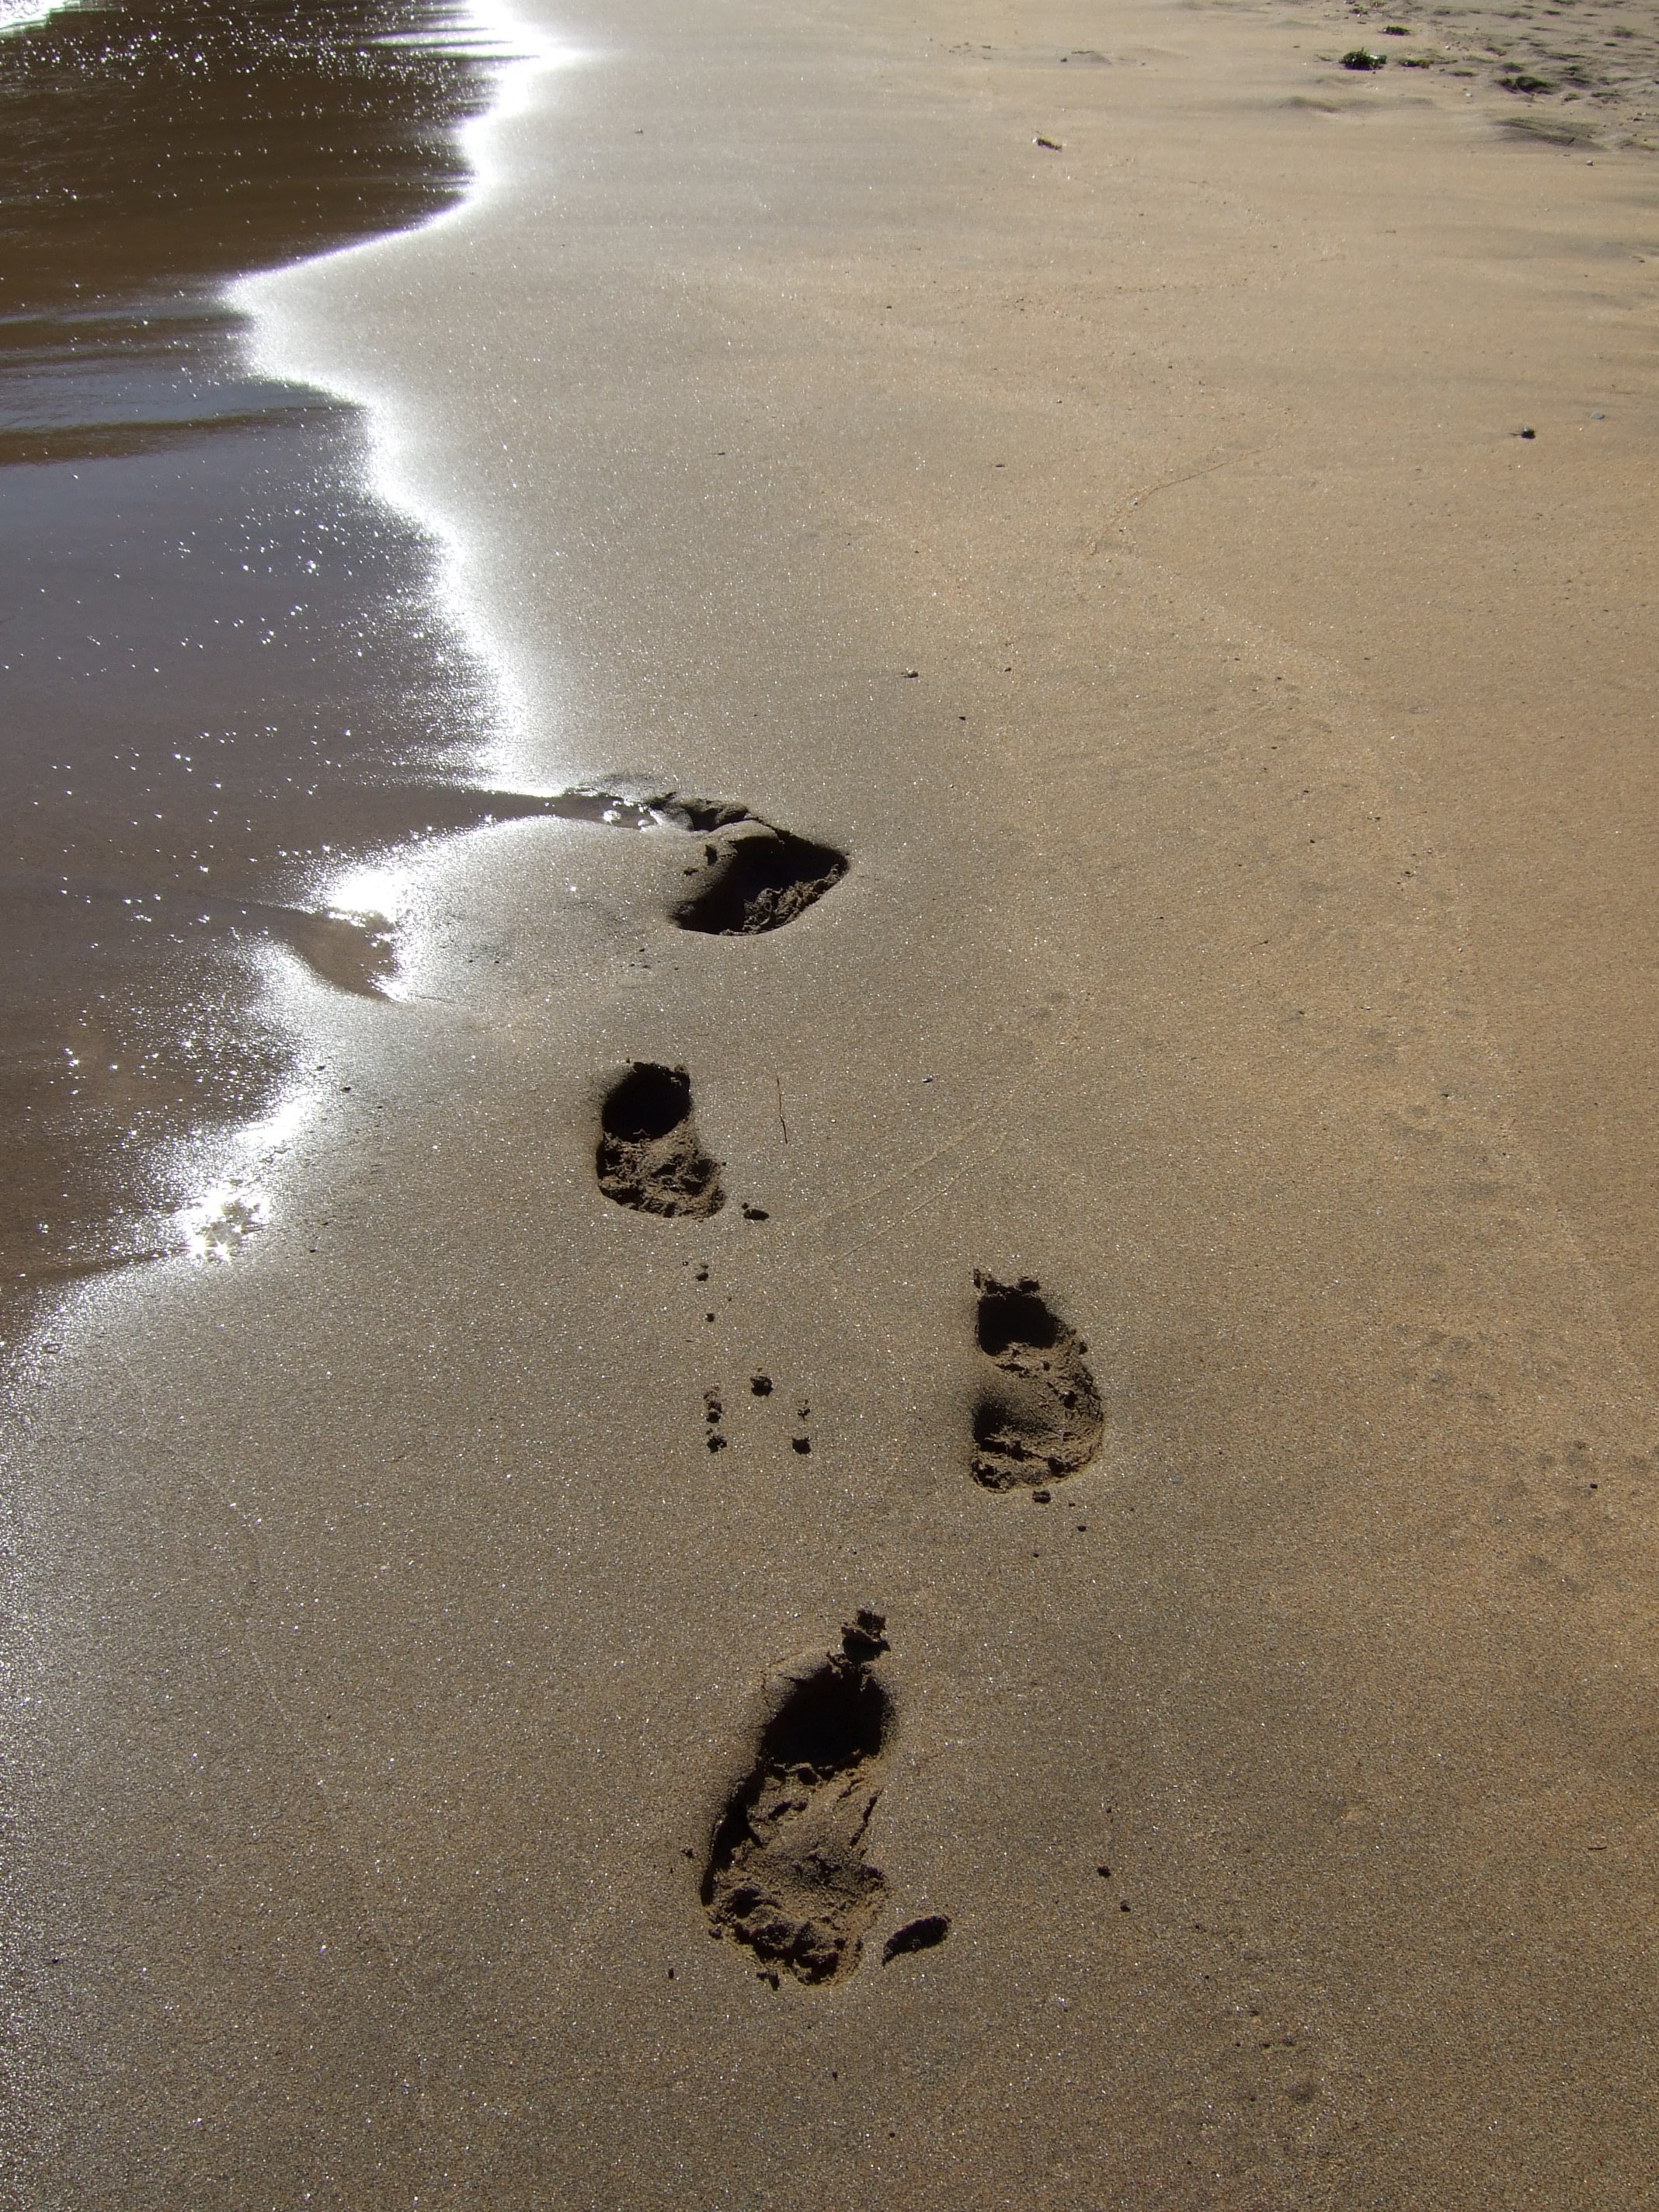
beach, landscape, sea, coast, water, sand, sky, wave, footprint, reflection, holiday, rest, material, sparkle, lichtspiel, footprints, relaxation, holidays, ireland, mood, mirroring, irish, ebb, sand beach, mudflat